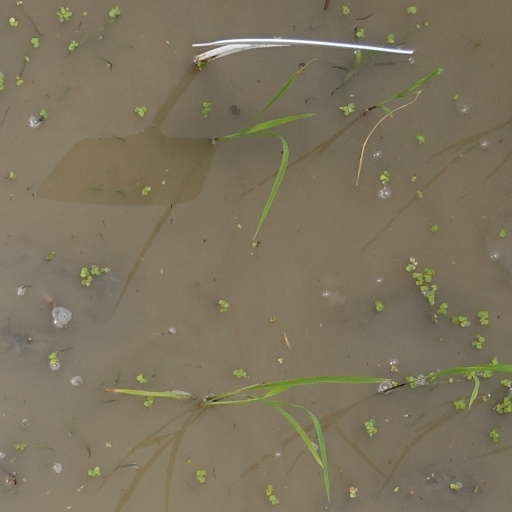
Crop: rice